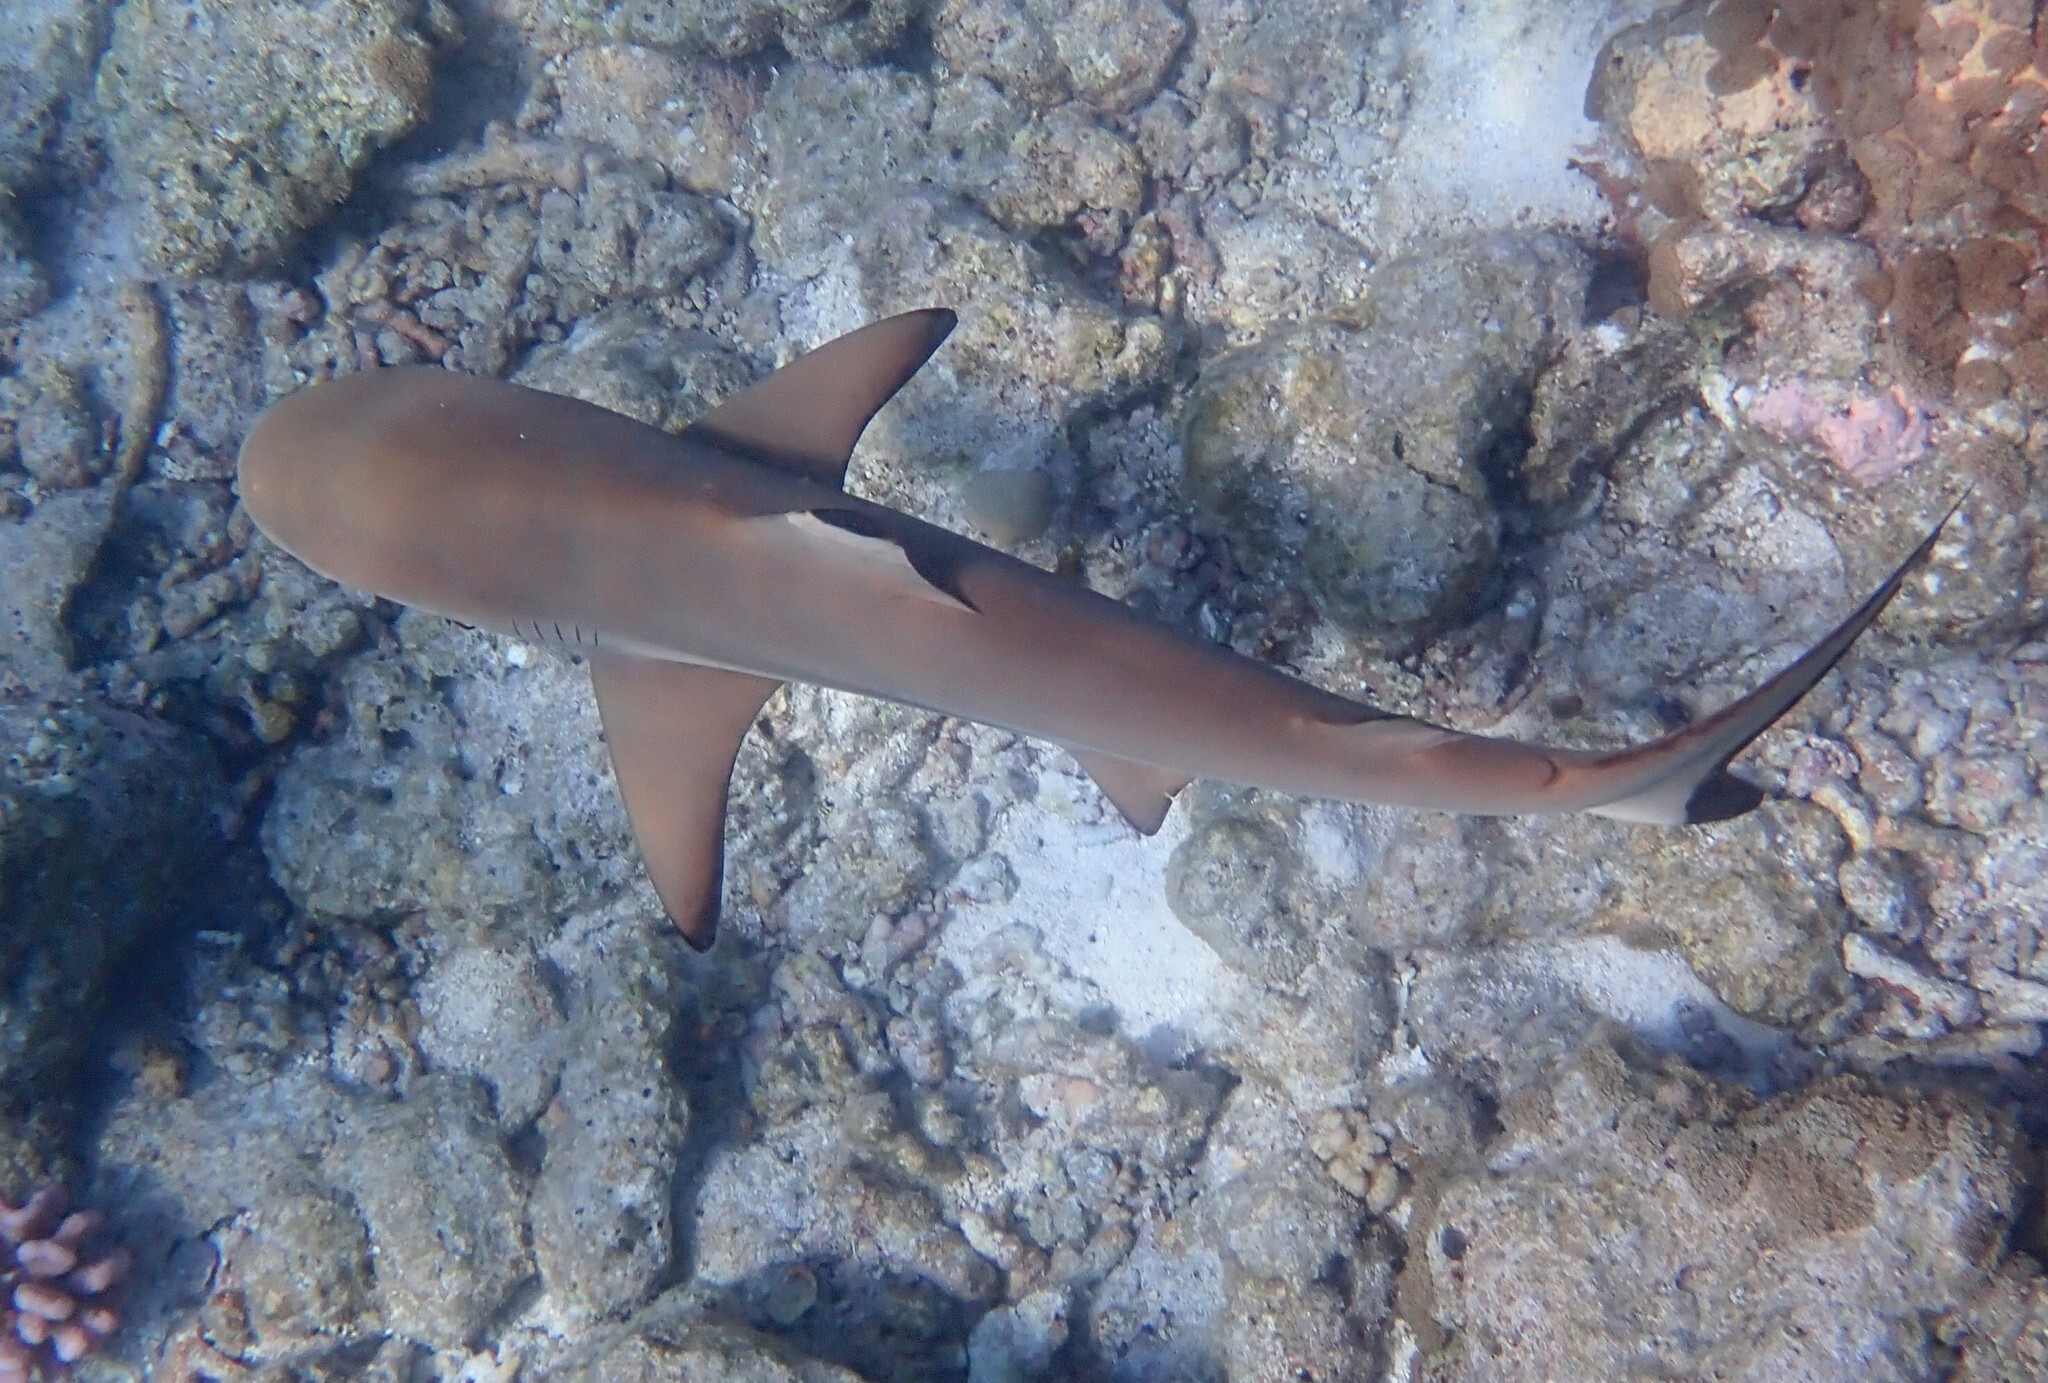
Carcharhinus melanopterus (Blacktip Reef Shark)